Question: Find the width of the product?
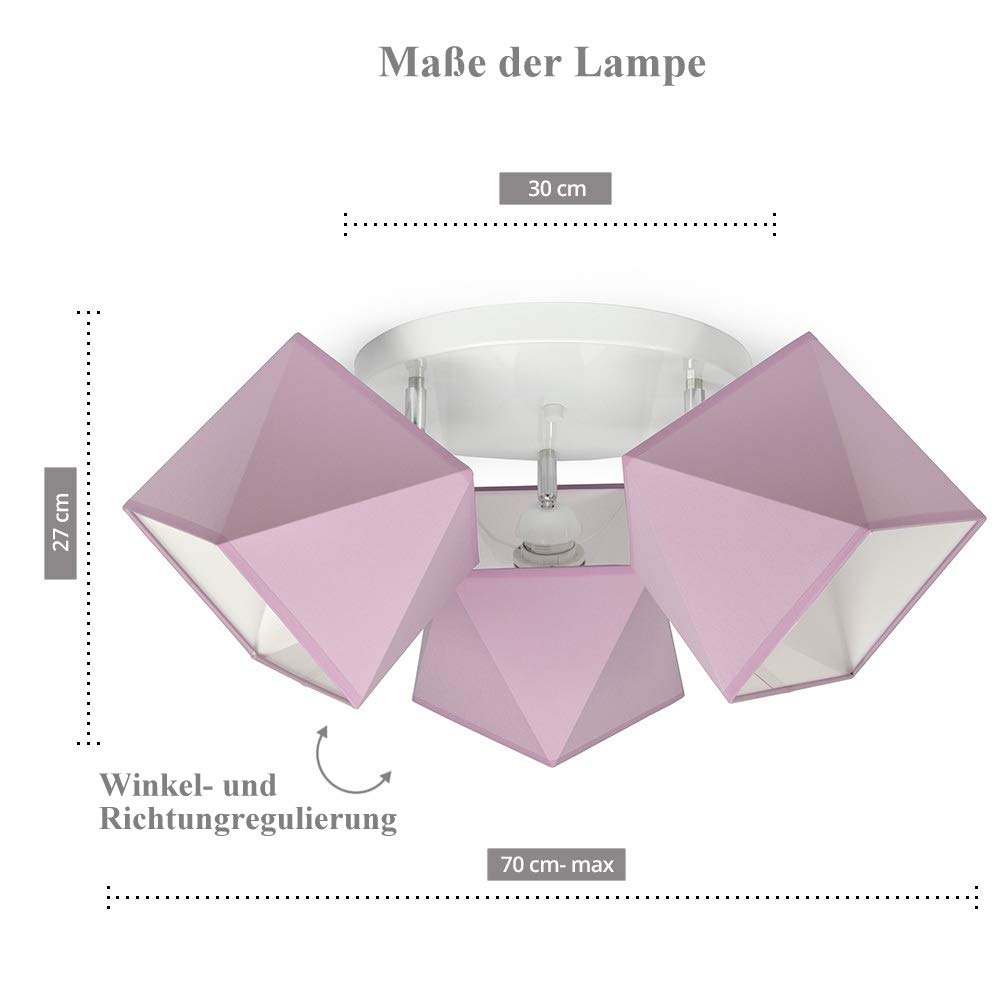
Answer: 30.0 centimetre